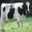
Label: cattle